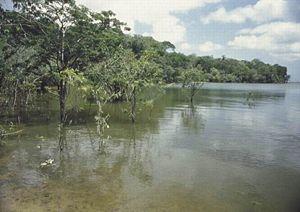
Le río Caquetá ou rio Japurá est une rivière importante de l'Amazonie, de 2 420 km de longueur, et un affluent de l'Amazone qui porte à cet endroit le nom de rio Solimões. Il s'agit du 5ᵉ affluent du système amazonien par sa longueur et le 3ᵉ pour son débit d'autant plus remarquable que son bassin n'est pas très étendu. Au confluent, il augmente d'un quart le volume du fleuve. Il s'y déplace autant d'eau que dans le Mississippi parce qu'il draine la partie la plus arrosée du bassin amazonien.